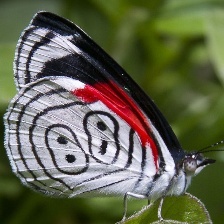
Species: AN 88